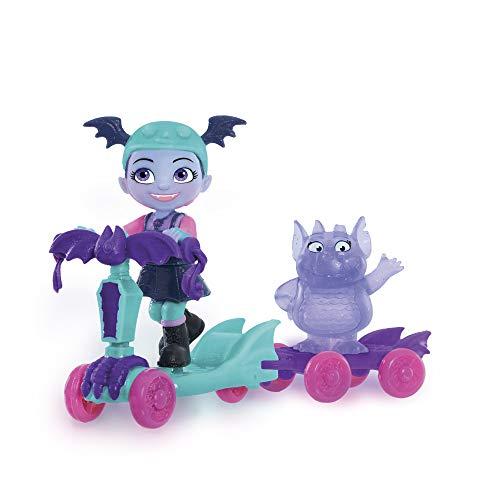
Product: Vampirina & Scooter Figure
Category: Sports & Outdoors | Outdoor Recreation | Skates, Skateboards & Scooters | Scooters & Equipment | Scooters | Kick Scooters
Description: Scoot into fantastic adventures with the Disney Junior Vampirina spooky scooter set; This fantastic set comes with a 3.5 inches Vampirina figure, Gregoria figure, scooter, and skateboard.
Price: $6.05
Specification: ProductDimensions:6.5x7x3inches|ItemWeight:2.88ounces|ShippingWeight:4.8ounces(Viewshippingratesandpolicies)|ASIN:B07BFRTR3R|Itemmodelnumber:VampirinaSpookyScooterSet-2Asst|Manufacturerrecommendedage:3-10months